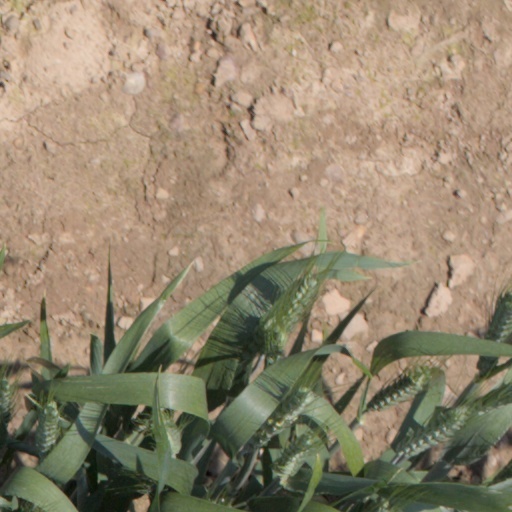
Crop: wheat